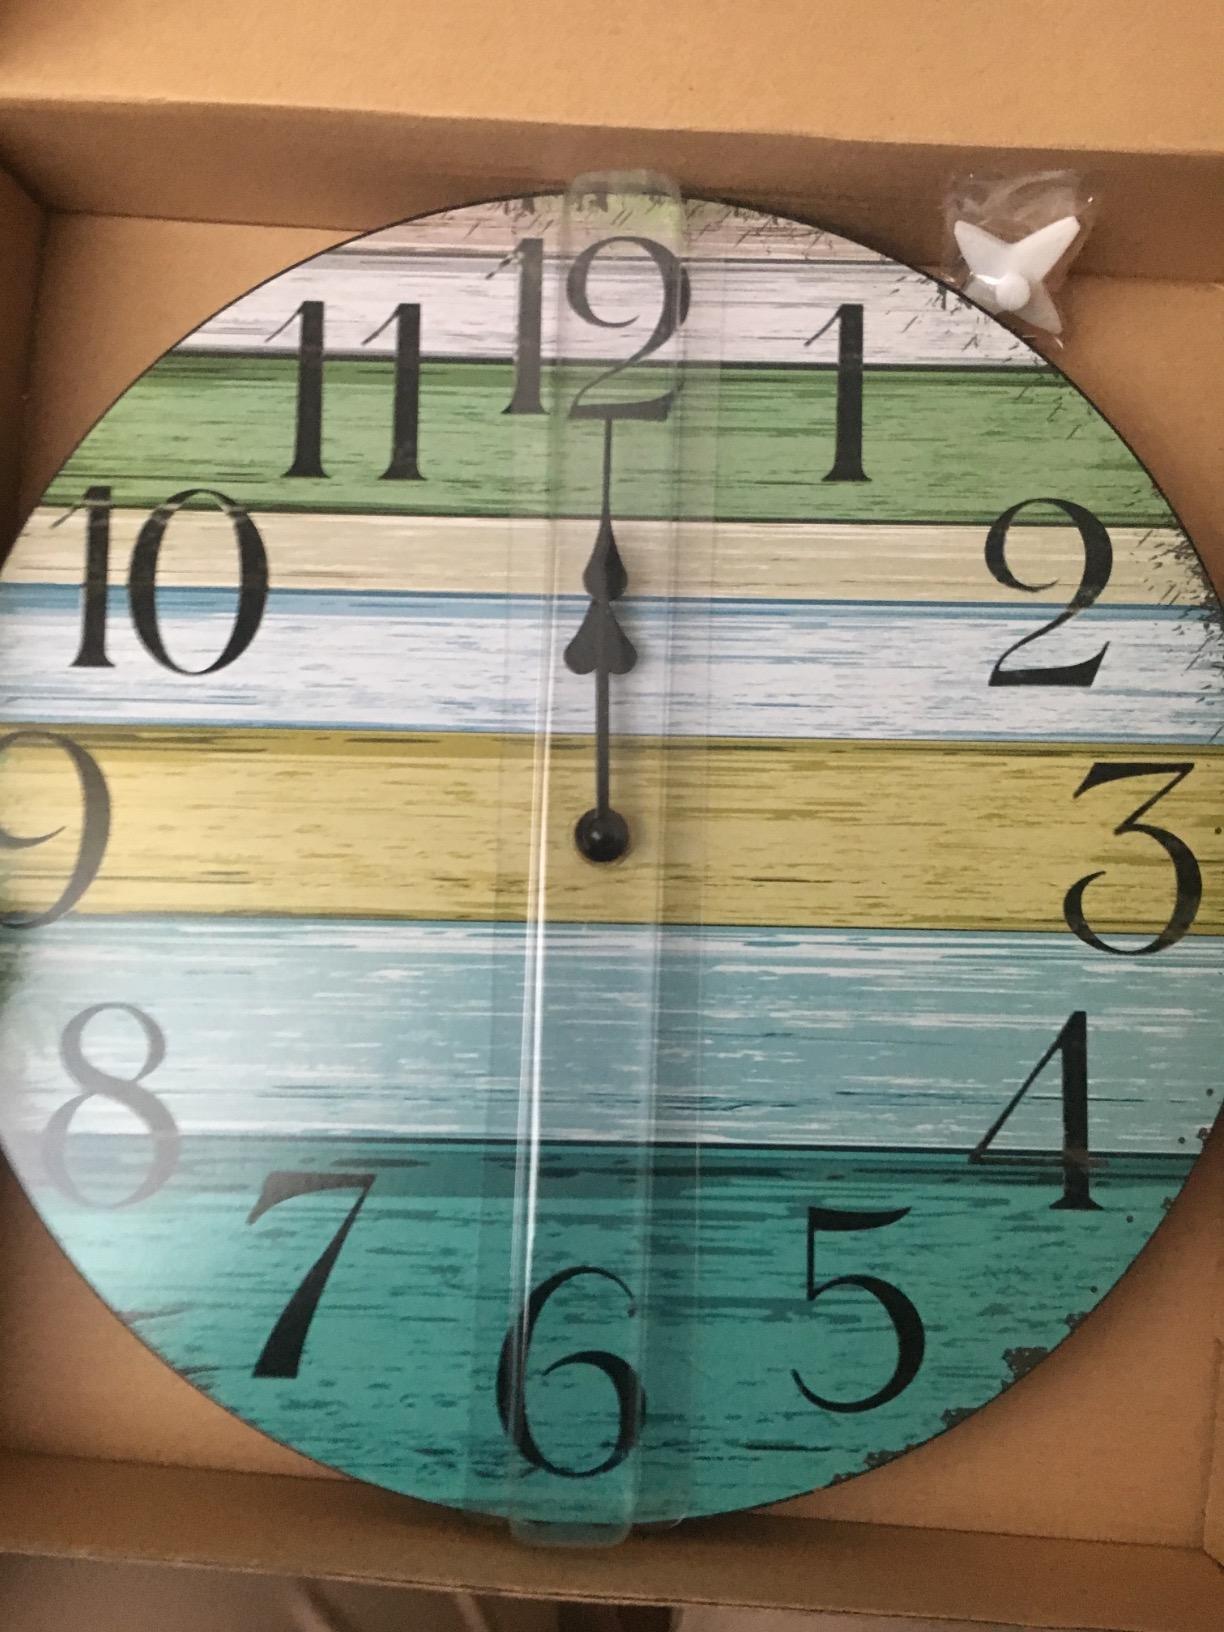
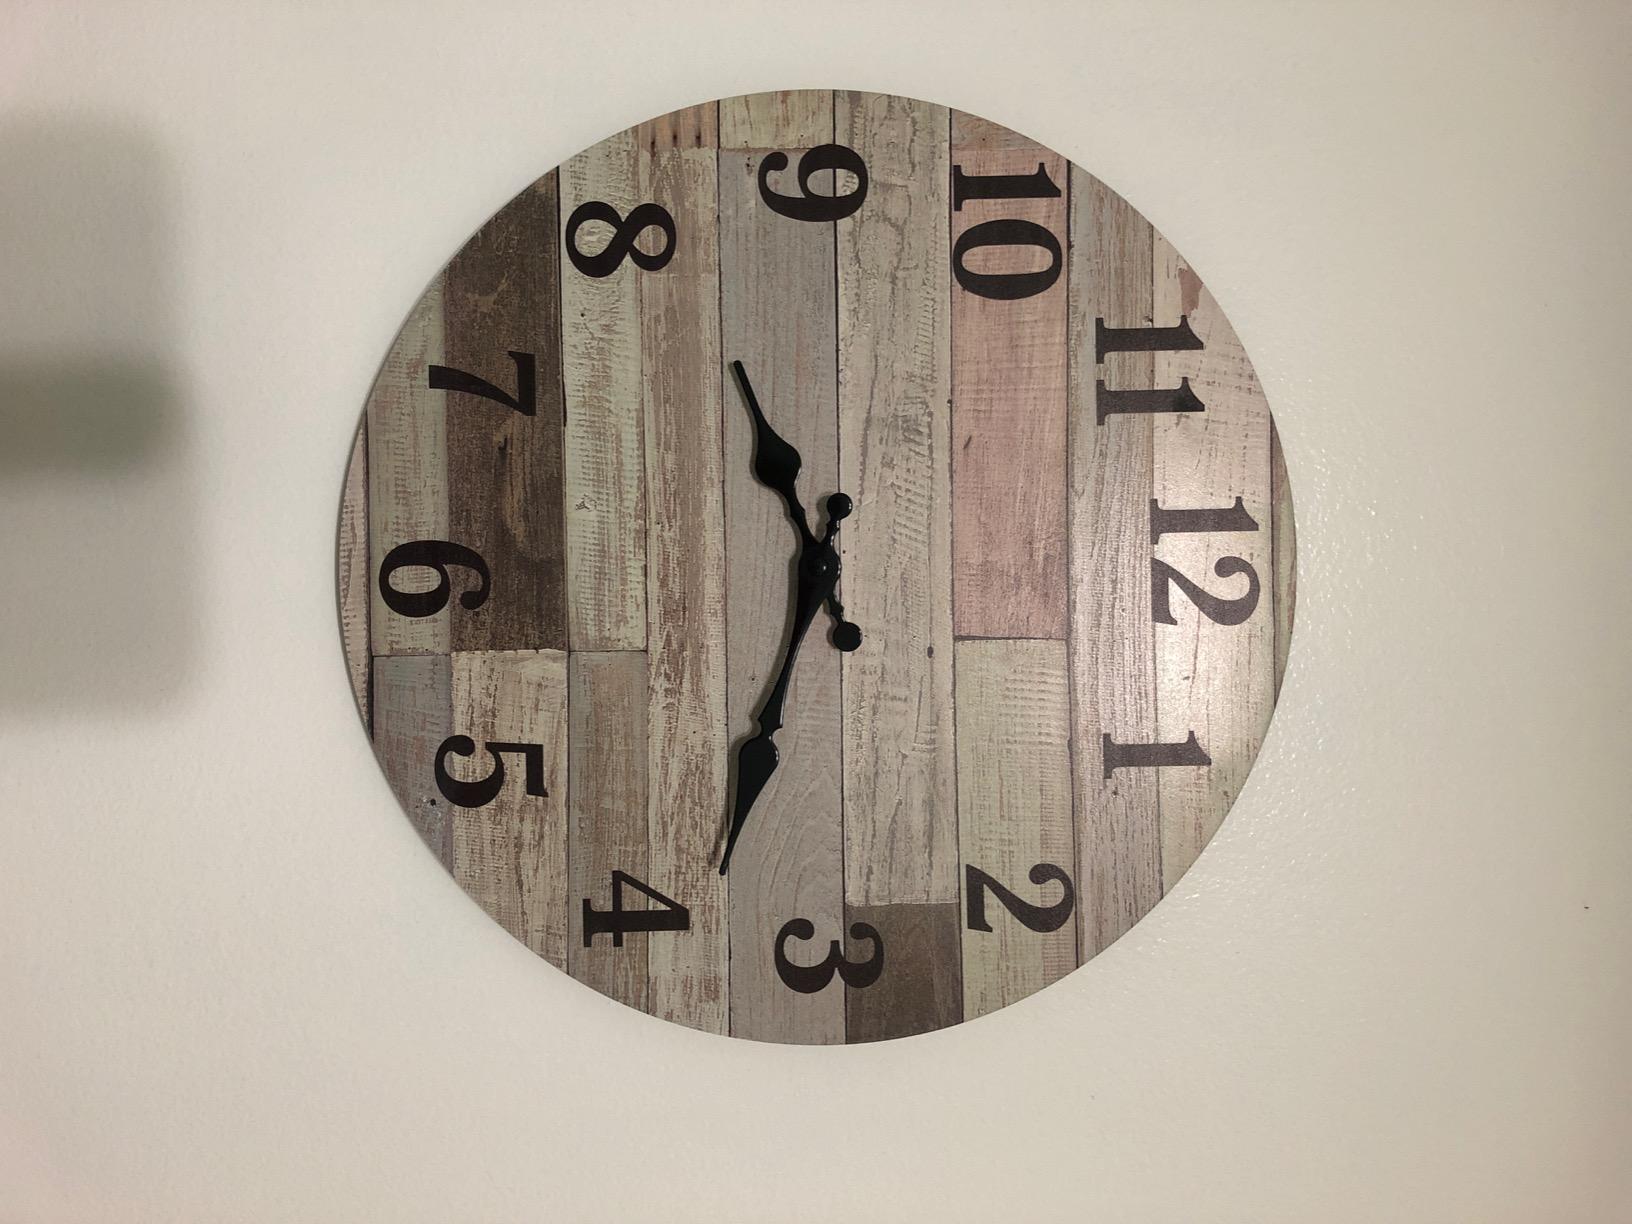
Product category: clock
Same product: no